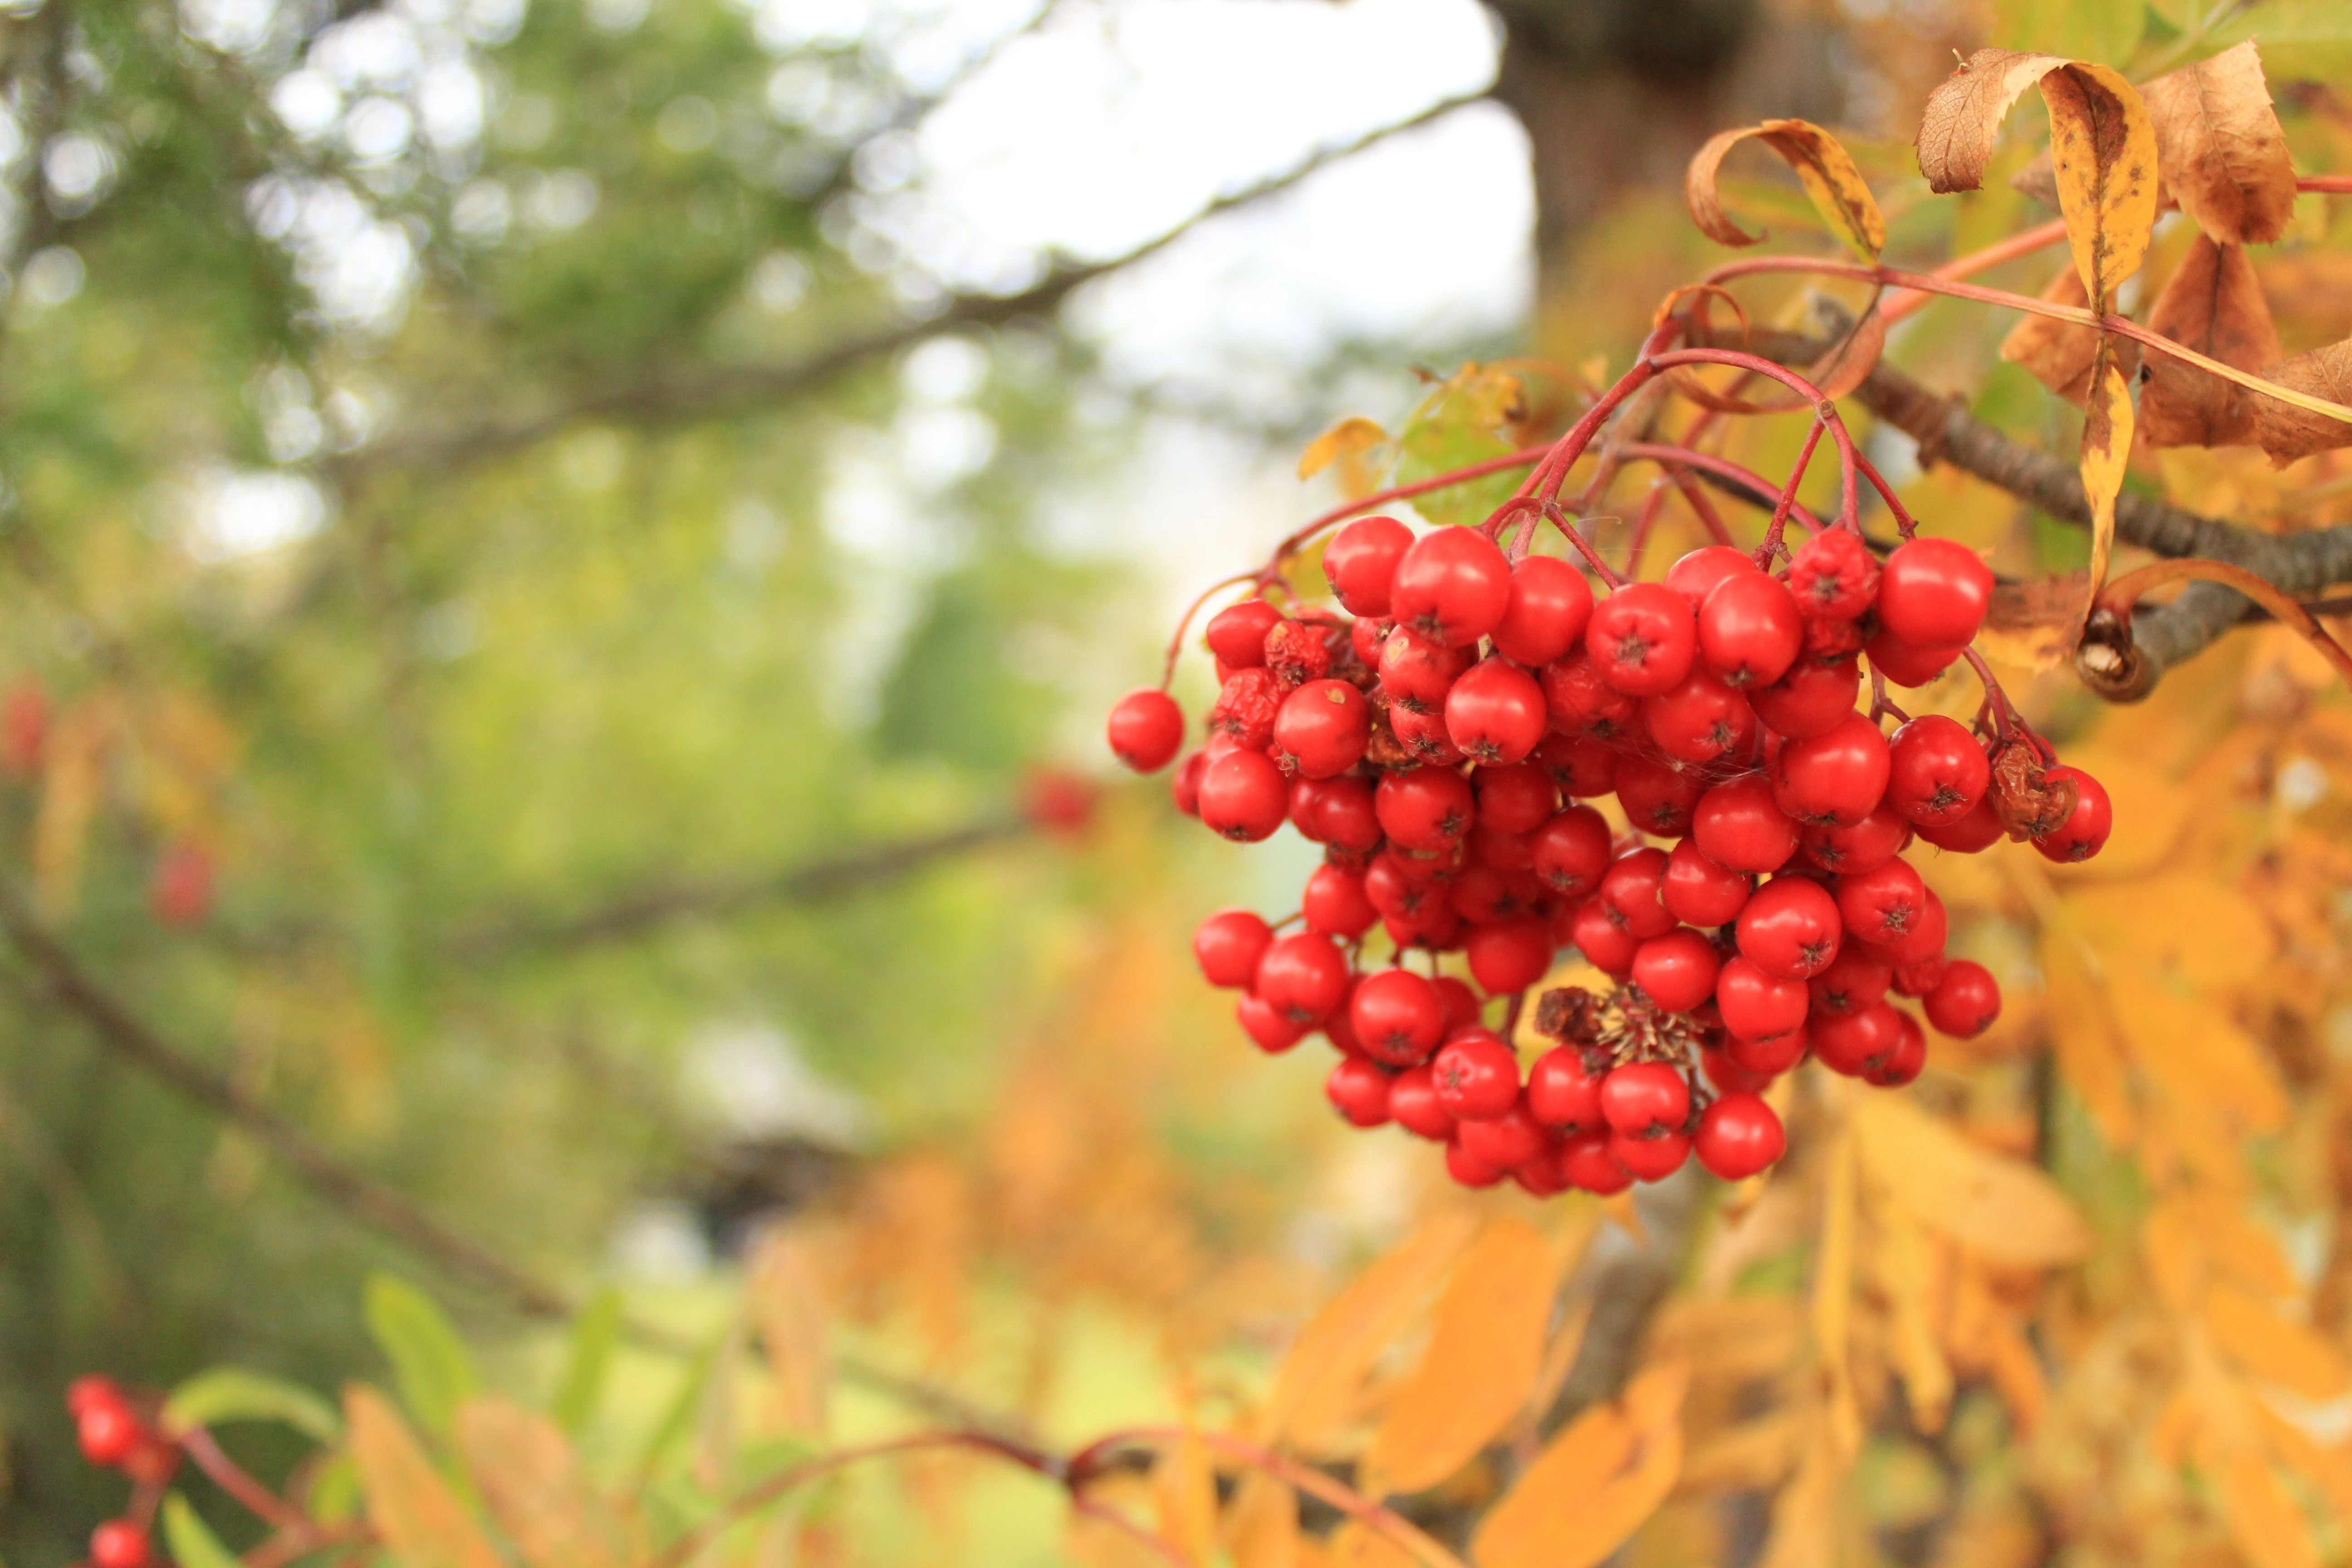
tree, branch, plant, fruit, berry, leaf, flower, food, produce, autumn, botany, flora, season, shrub, rowan, flowering plant, woody plant, land plant